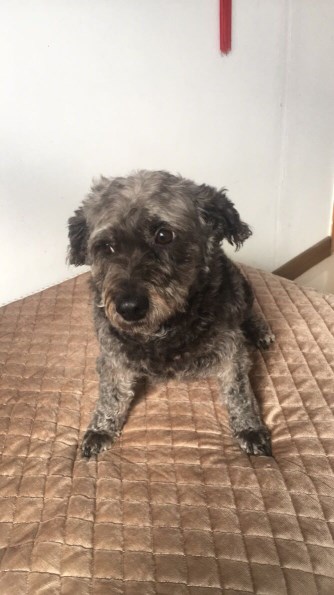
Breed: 3336-n000121-chinese_rural_dog